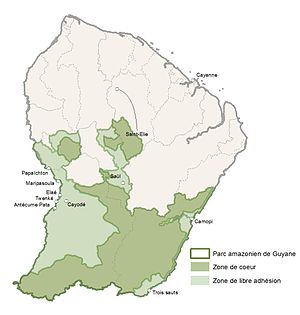
Parc amazonien de Guyane
Kort der viser placeringen af Parc amazonien de Guyane
Parc amazonien de Guyane er en af Frankrigs ti nationalparker, der har til formål at beskytte den del af Regnskoven i Amazonas der ligger i Fransk Guyana. Det er den største nationalpark i både Frankrig og EU, og blandt de største i verden. Den ligger inde i landet, og der er kun adgang med flyvemaskine eller båd